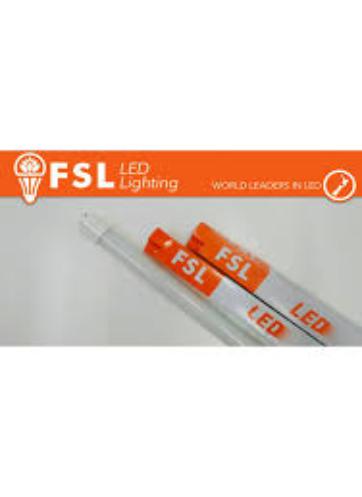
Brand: FSL
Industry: Necessities